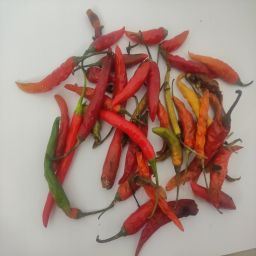
Crop: Chile Pepper
Quality: Damaged